Question: Please indicate a possible affordance area of the frisbee that can be used for holding
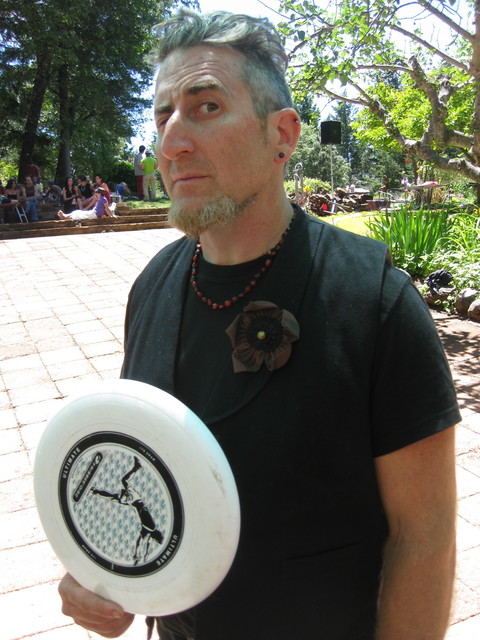
Answer: [17.5, 372.5, 244.5, 615.5]